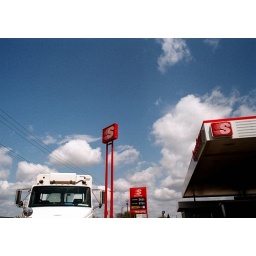
Just liked the big red S against the big blue sky.